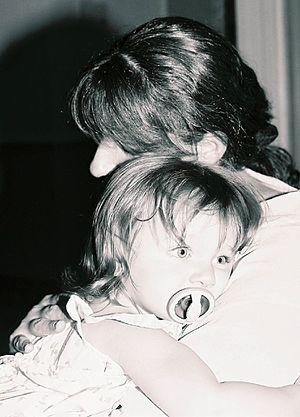
La douleur chez l'enfant est la souffrance nerveuse, nociceptive, que l'enfant peut ressentir. Elle a la particularité, surtout chez le petit enfant, de n'exister dans la conscience collective que si elle est reconnue par les adultes et en particulier les soignants.